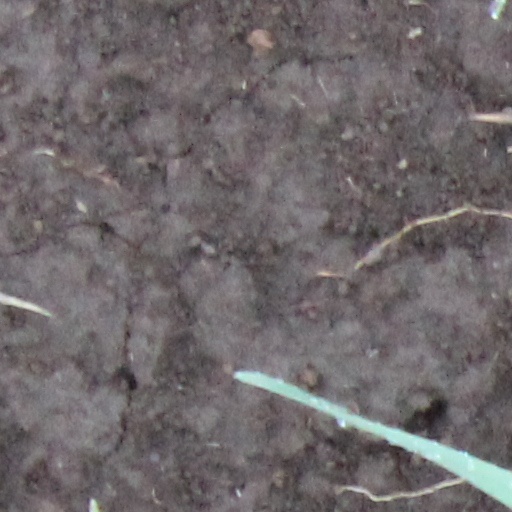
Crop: wheat